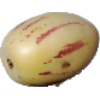
Label: Pepino 1